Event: Nepal Earthquake
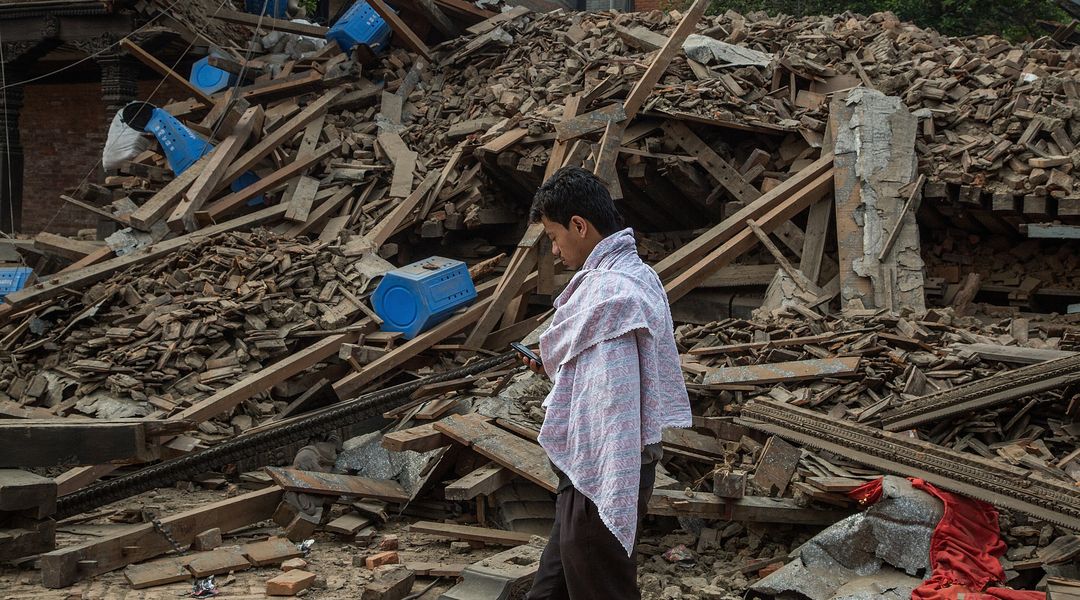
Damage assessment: damage